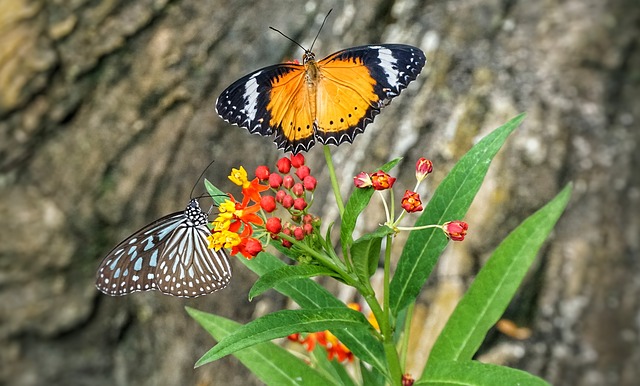
Label: butterfly